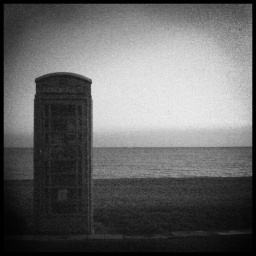
telephone box by the beach